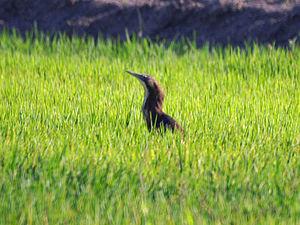
Le Butor d'Australie est une espèce d'oiseau de la famille des ardéidés qu’on retrouve en Australasie.